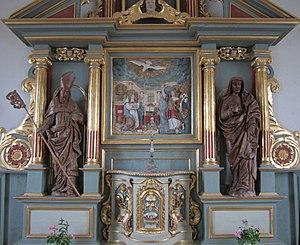
Angoville-en-Saire, commune associé de Cosqueville, Manche
Angoville-en-Saire est une ancienne commune française du département de la Manche et la région Normandie. Elle a constitué une commune associée de Cosqueville à partir du 1ᵉʳ janvier 1973 et disparait le 1ᵉʳ janvier 2016 à la suite de la création de la commune nouvelle de Vicq-sur-Mer.